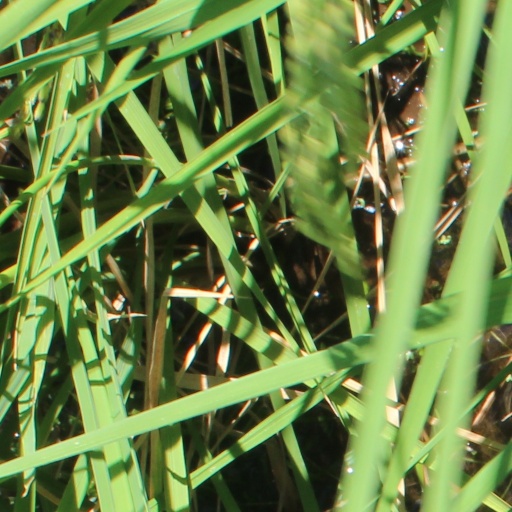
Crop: rice